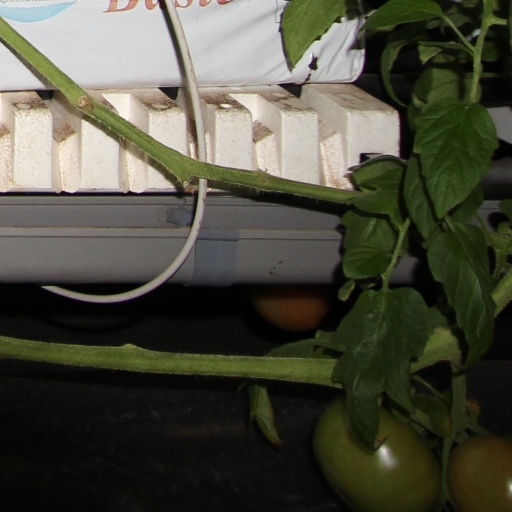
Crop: tomato